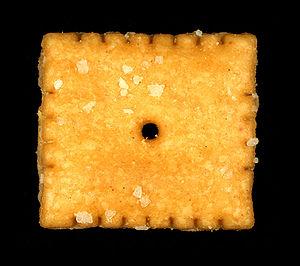
Un cracker, ou craquelin, est un petit biscuit sec, salé et croustillant.